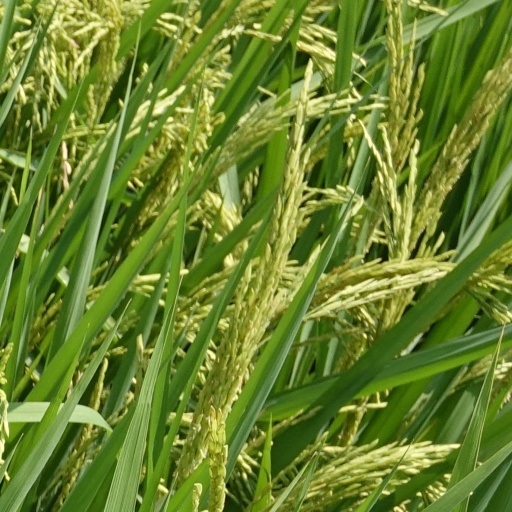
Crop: rice